Lake Onega

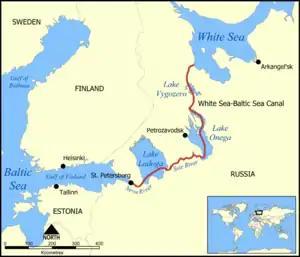

Lake Onega (also known as Onego; , ; ; Livvi: "Oniegujärvi") is a lake in northwestern Russia, on the territory of the Republic of Karelia, Leningrad Oblast and Vologda Oblast. It belongs to the basin of the Baltic Sea, and is the second-largest lake in Europe after Lake Ladoga, slightly smaller than Lebanon. The lake is fed by about 50 rivers and is drained by the Svir.